Landscape with the Fall of Icarus

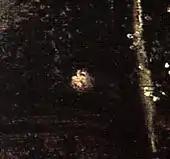
The upturned face in the bushes

A sample of blue paint taken from the right edge in 1973 was re-examined by performing analysis such as scanning electron microscopy (SEM) coupled to the energy dispersive X-ray spectroscopy (EDX), which in connection with optical microscopy revealed the following structure and composition. From bottom to top: